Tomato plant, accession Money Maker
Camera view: tilt-top (135 deg); turntable rotation: 270 degrees
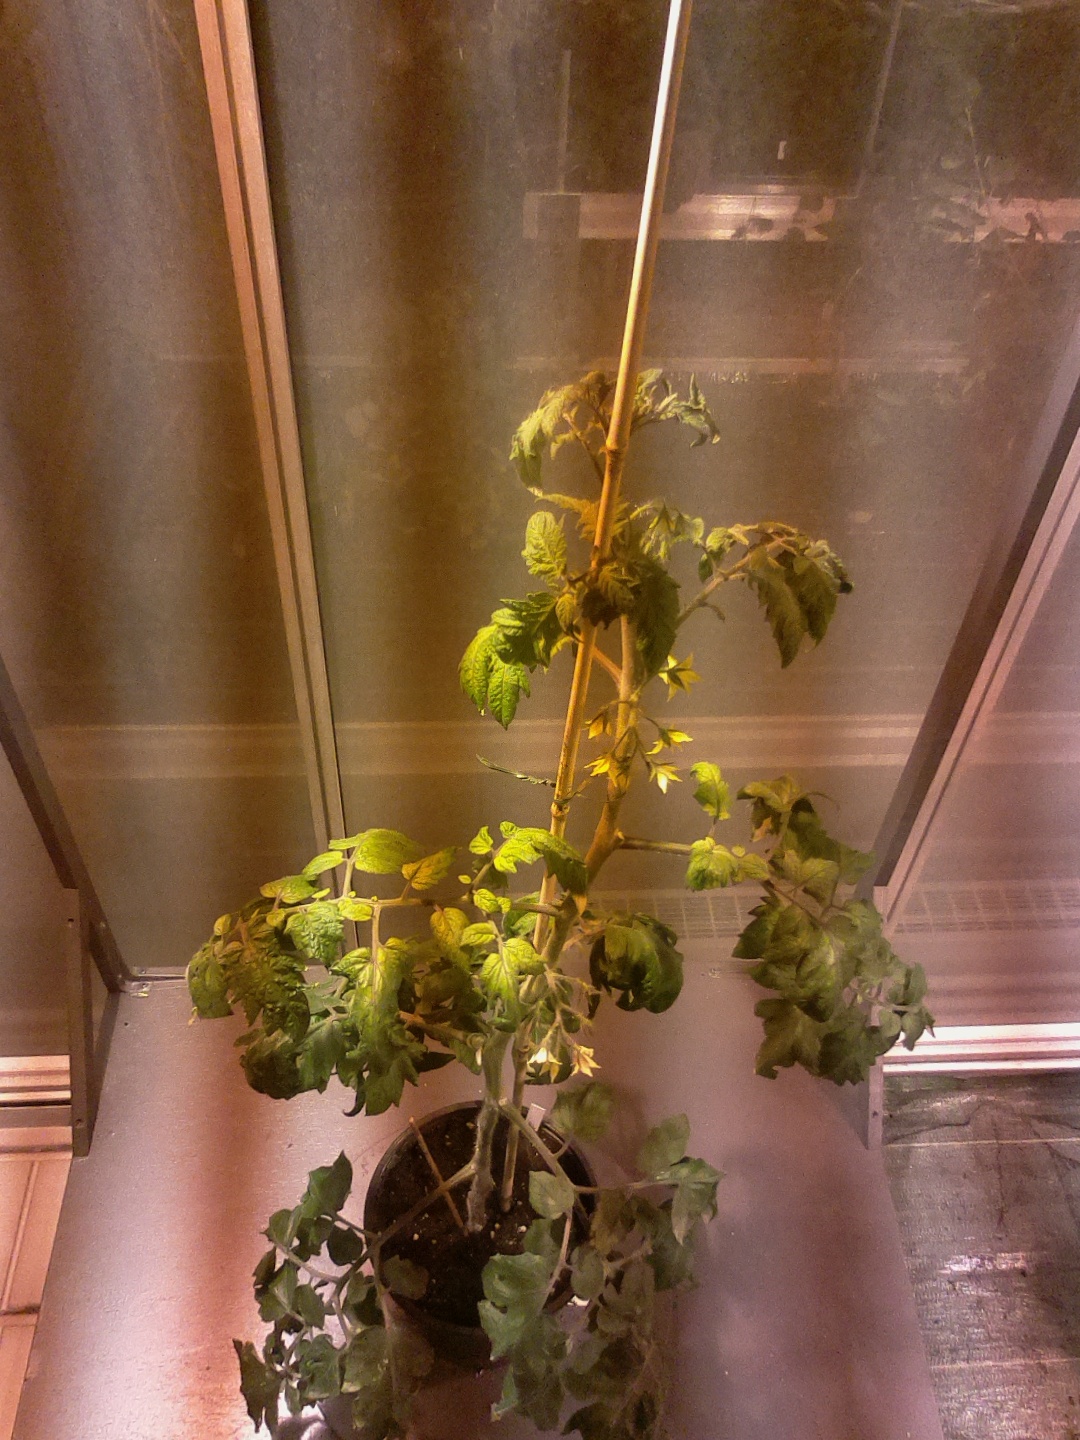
BBCH growth stage 69: End of flowering, 90%-100% of flowers open, more petals falling